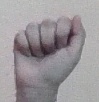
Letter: saad